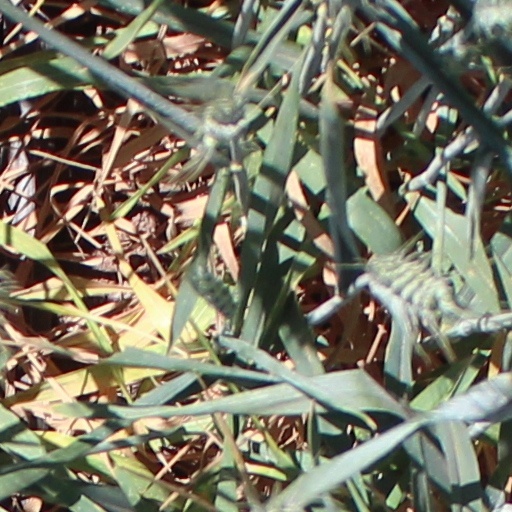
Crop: wheat